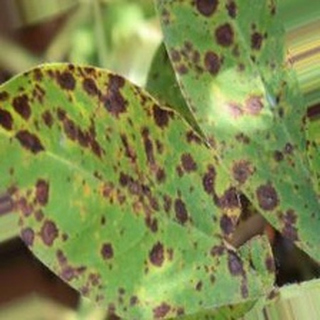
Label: groundnut_late_leaf_spot